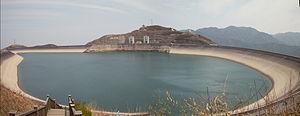
L'hydroélectricité en Chine se situe en 2019 au 1ᵉʳ rang mondial aussi bien en termes de puissance installée que de production. Elle fournissait 17,9 % de la production d'électricité du pays en 2017. La Chine est aussi au 1ᵉʳ rang mondial pour la puissance de ses centrales de pompage-turbinage avec 19,2 % du total mondial.
La centrale de Tianhuangping est une centrale de pompage-turbinage située en République populaire de Chine dans la province de Zhejiang dans le xian d'Anji, à 175 km au sud-ouest de Shanghai. La centrale de Tianhuangping a une capacité de production électrique de 1836 MW.
Liste des plus grandes centrales électriques au monde et, pour chaque type, les plus puissantes.